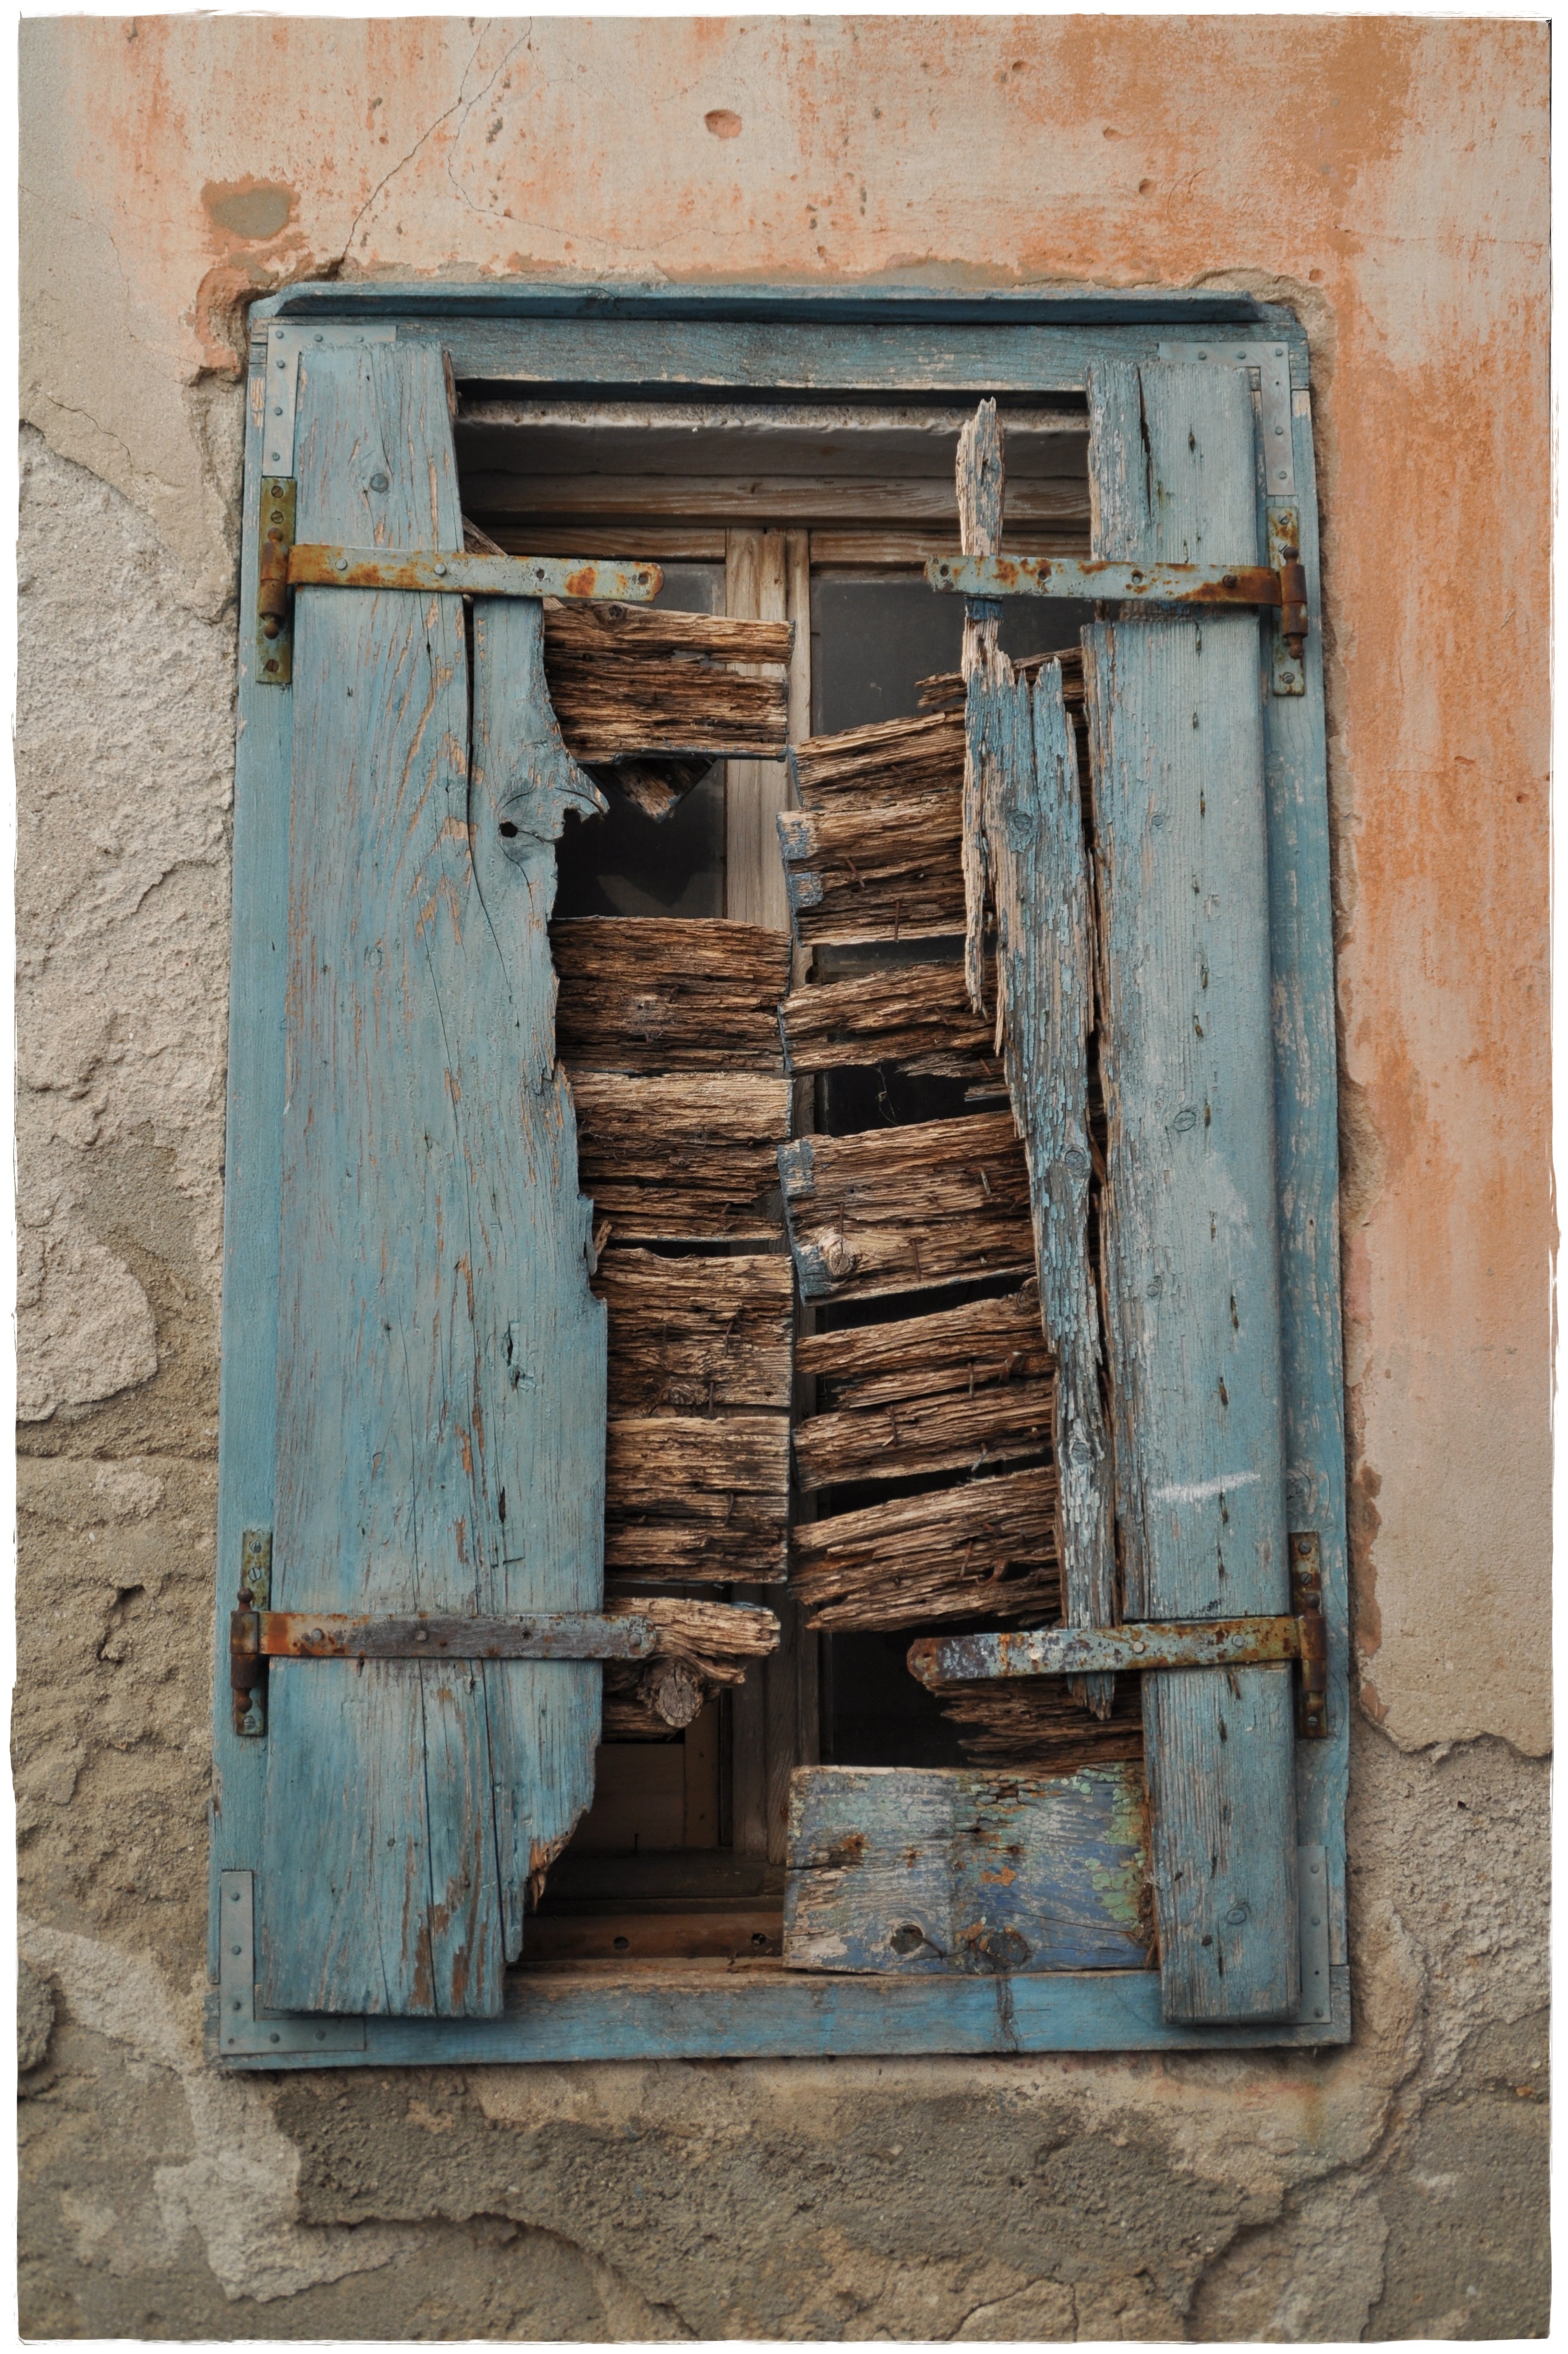
wood, window, building, old, home, wall, arch, facade, blue, door, shutter, shutters, outhouse, closed, break up, man made object, ancient history